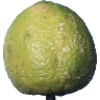
Label: Limes 1